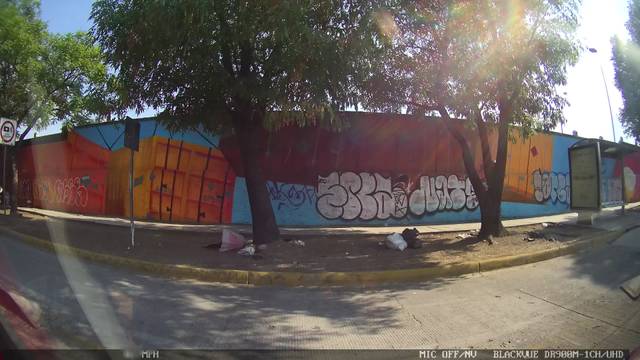
Region: Mexico
Coordinates: 20.662, -103.363